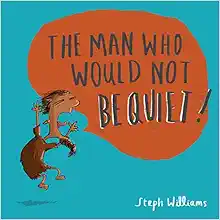
The Man Who Would Not Be Quiet (Little Me, Big God)
Category: Books
About the Author Stephanie Williams is a writer, designer and illustrator, working with Tiger Finch Creatives. She lives in Reading, UK with her husband and three small boys.
Features: Bartimaeus was sad. He could not see. His eyes did not work. But he could hear...This engaging retelling of Blind Bartimaeus from Mark 10 v 46-52 teaches pre-school children that listening to Jesus can change your life forever!